Amelia (birth defect)

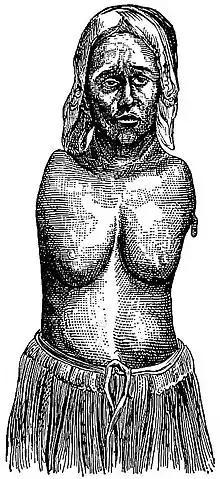
Amelia of the arms in a Hindu woman

Amelia may be present as an isolated defect, but it is often associated with major malformations in other organ systems. These frequently include cleft lip and/or palate, body wall defects, malformed head, and defects of the neural tube, kidneys, and diaphragm. Facial clefts may be accompanied by other facial anomalies such as abnormally small jaw, and missing ears or nose. The body wall defects allow internal organs to protrude through the abdomen. Head malformations may be minor to severe with a near absence of the brain. The diaphragm may be herniated or absent and one or both kidneys may be small or absent.